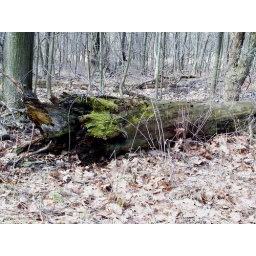
Rotting tree laying in the forest - interesting green color of the moss against the organic dark brown of the inside of the log.